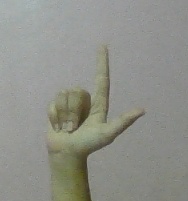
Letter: laam